3D printing processes

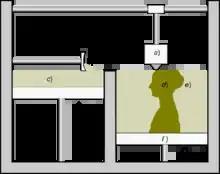
Schematic representation of granular binding: a moving head "a)" selectively binds (by dropping glue or by laser sintering) the surface of a powder bed "e)"; a moving platform "f)" progressively lowers the bed and the solidified object "d)" rests inside the unbinded powder. New powder is continuously added to the bed from a powder reservoir "c)" by means of a leveling mechanism "b)"

Another 3D printing approach is the selective fusing of materials in a granular bed. The technique fuses parts of the layer and then moves upward in the working area, adding another layer of granules and repeating the process until the piece has built up. This process uses the unfused media to support overhangs and thin walls in the part being produced, which reduces the need for temporary auxiliary supports for the piece. For example, in selective heat sintering, a thermal printhead applies heat to layers of powdered thermoplastic; when a layer is finished, the powder bed moves down, and an automated roller adds a new layer of material which is sintered to form the next cross-section of the model; using a less intense thermal printhead instead of a laser, makes this a cheaper solution than using lasers, and can be scaled down to desktop sizes.